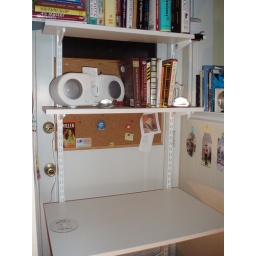
There is a little shelf under the &amp;quot;table&amp;quot; part to store my laptop while I'm writing.